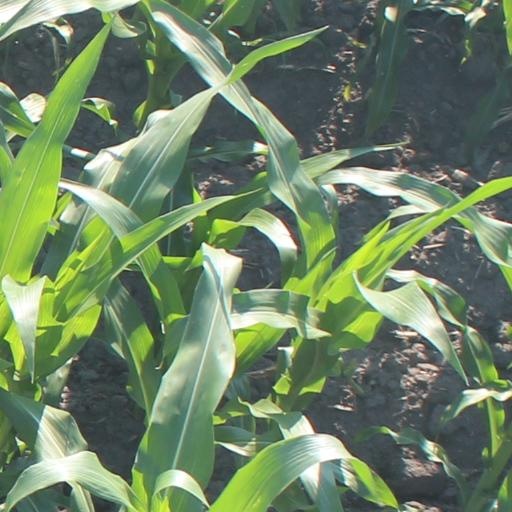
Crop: maize; corn